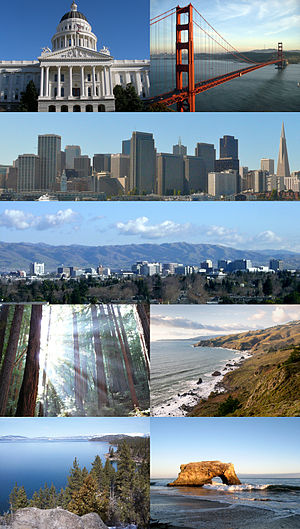
Nordcalifornien
Seværdighder i Nordcalifornien
Nordcalifornien er en region i den nordlige del af den nordamerikanske stat Californien. Regionen indeholder San Francisco, Northern California Coast og Golden Gate-broen.